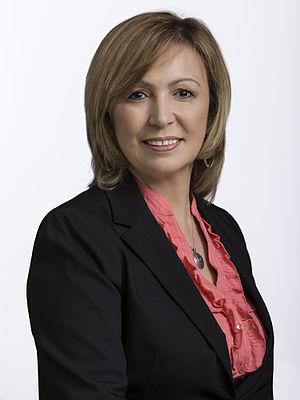
Cette liste présente les 120 membres de la 19ᵉ législature de la Knesset d'Israël au moment de leur élection le 22 janvier 2013 lors des Élections législatives israéliennes de 2013. Elle présente les élus par partis.
Rina Frenkel, née le 17 septembre 1956 à Smolensk, est une femme politique israélienne, membre du parti Yesh Atid. Elle siège comme députée à la Knesset de 2013 à 2015.